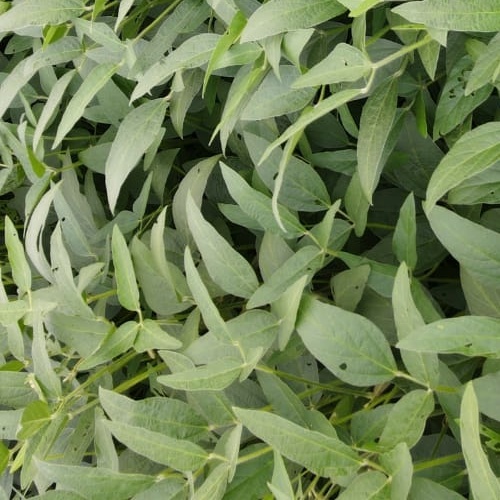
Label: Diabrotica_speciosa